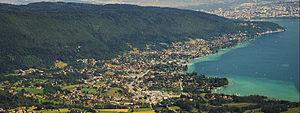
L'ensemble de la commune de Sevrier depuis le col de la Cochette.
Sevrier, précédemment nommée Sévrier, est une commune française située dans le département de la Haute-Savoie, en région Auvergne-Rhône-Alpes.